Rupture of the Blockade of Arica

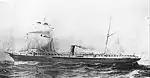

The "Amazonas" was a transport that had belonged to the Pacific Steam Navigation Company and had been purchased during the war. In service since 1859, she has an iron hull, where she displaced 2,019 t. She was armed with a 6-inch Armstrong gun, being capable of a maximum speed of 13 kn.